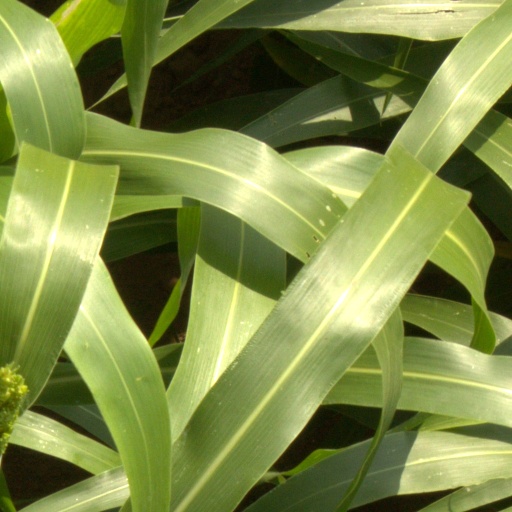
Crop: sorghum